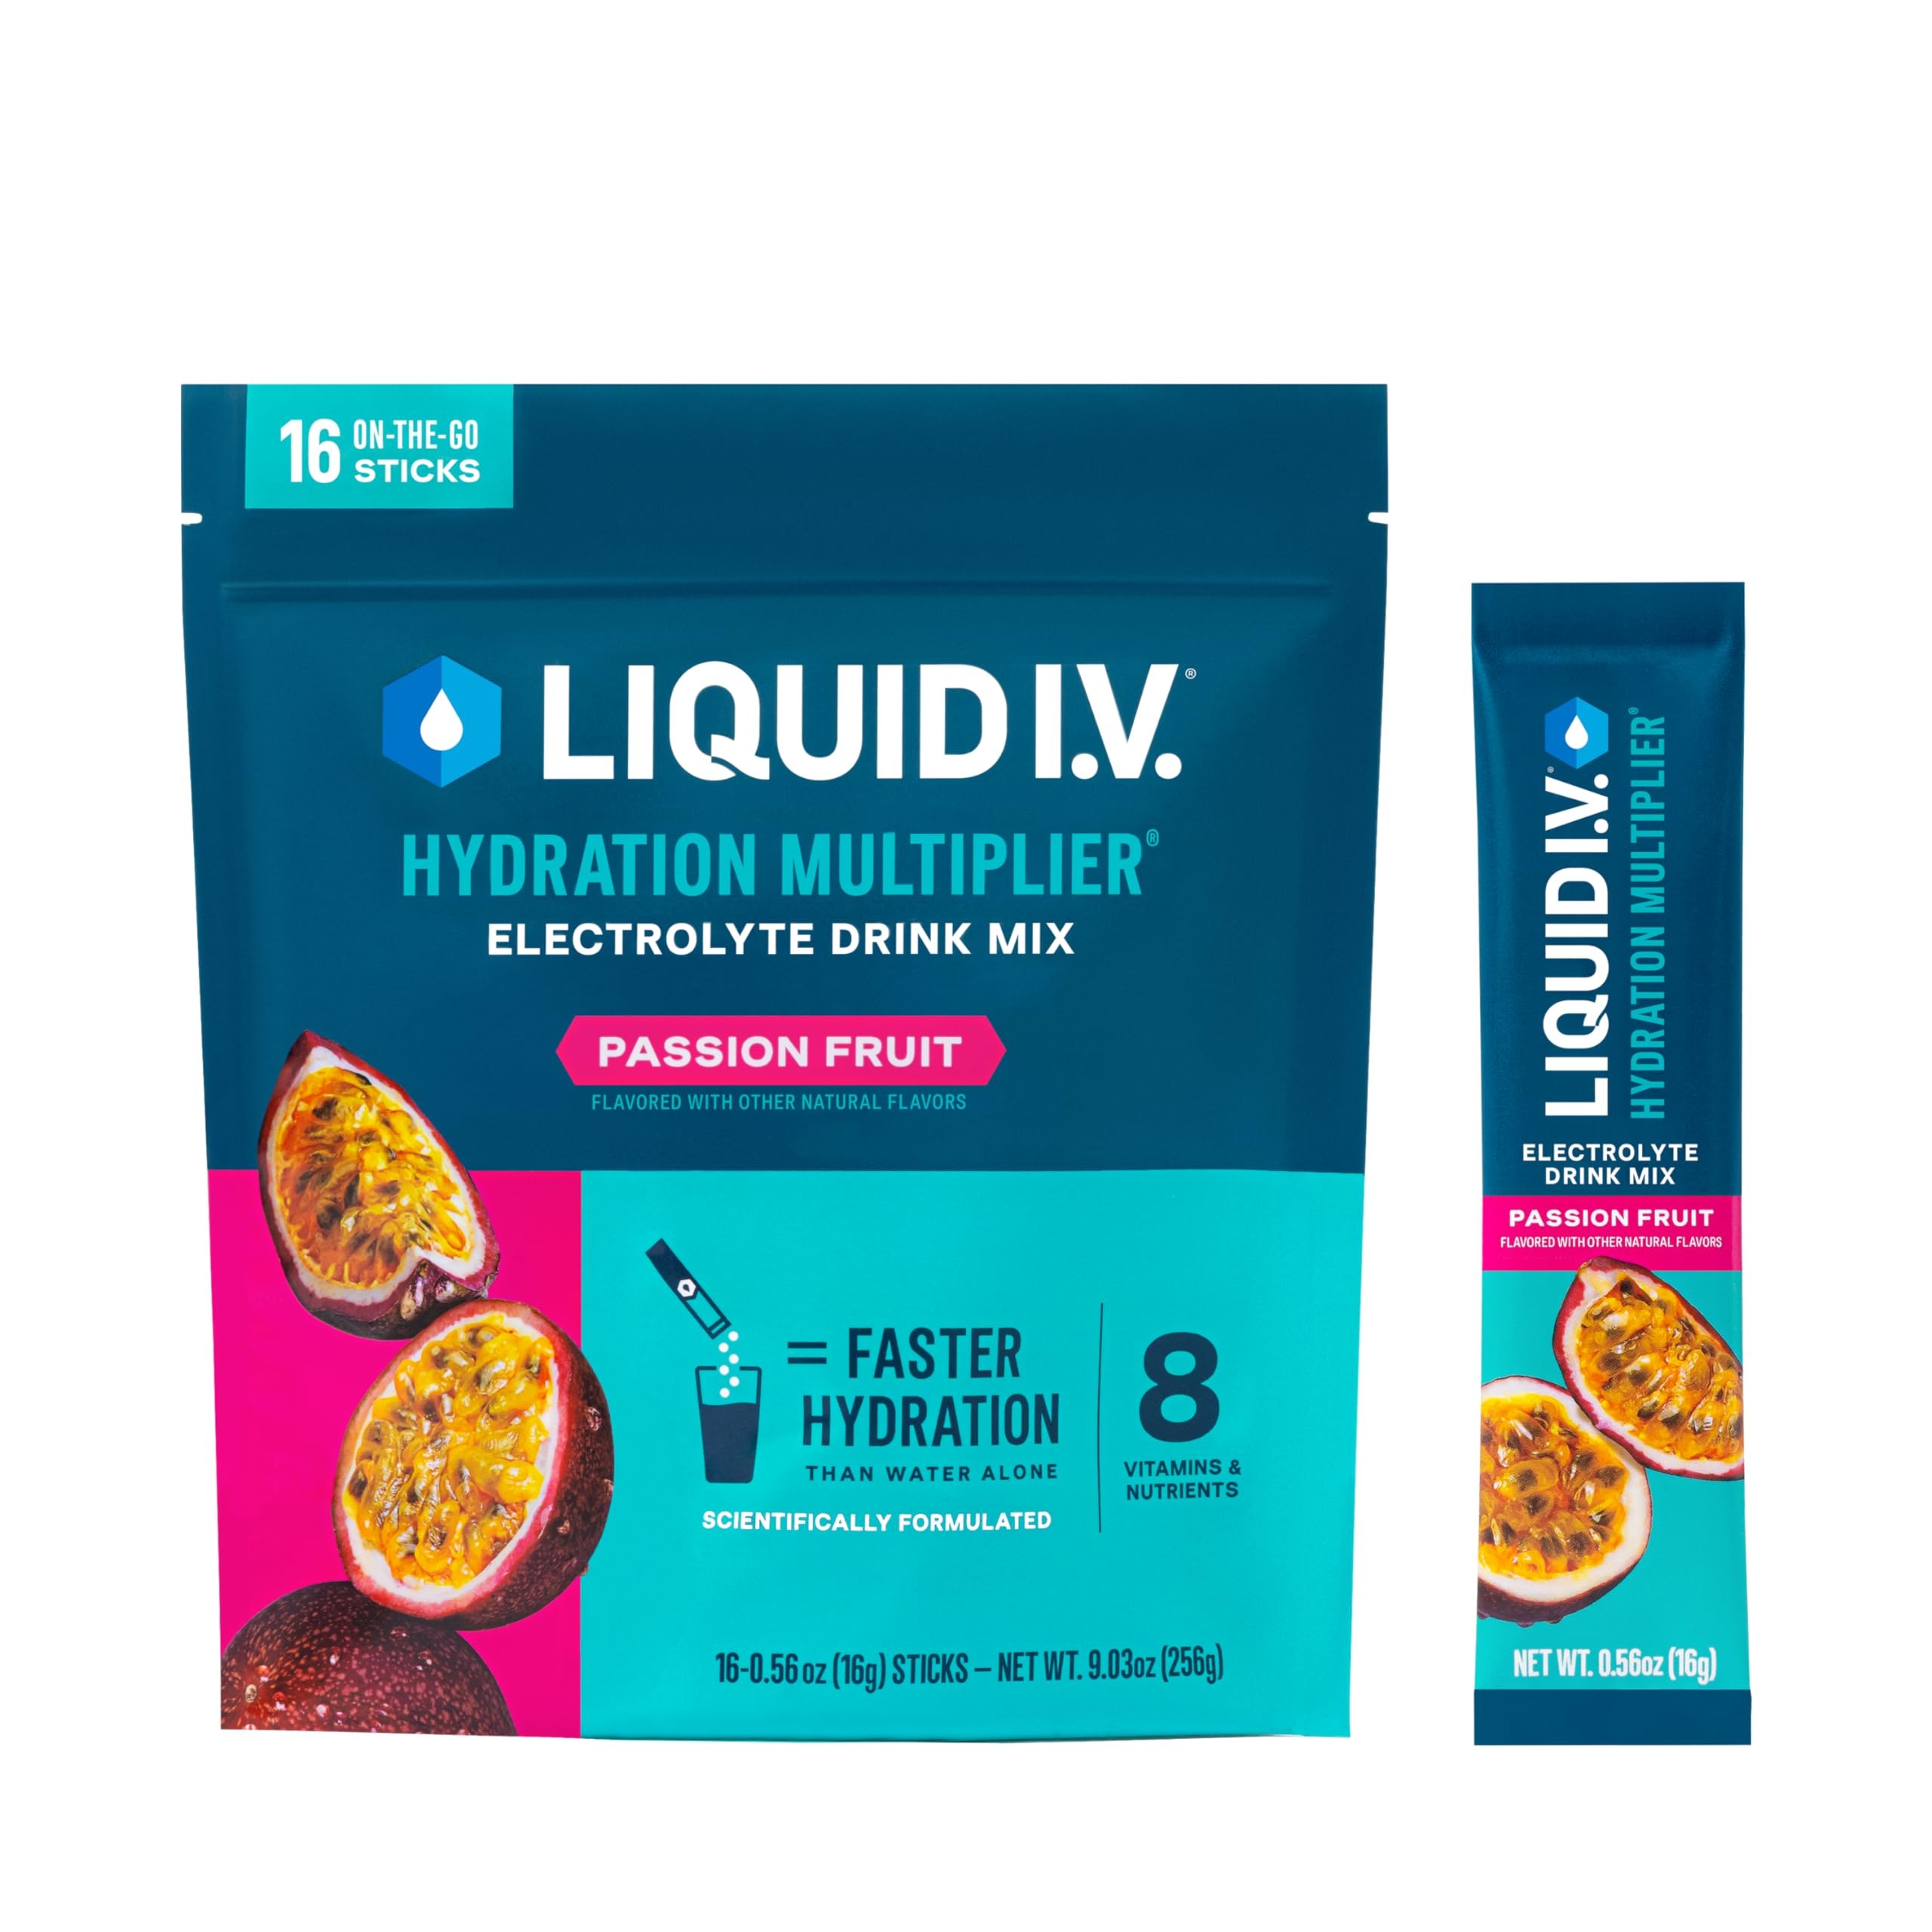
Item Name: Liquid I.V.® Hydration Multiplier - Passion Fruit | Electrolyte Powder Drink Mix | 1 Pack (16 Servings)
Bullet Point 1: HYDRATION MIX: A great-tasting, non-GMO electrolyte drink mix that delivers hydration faster than water alone.
Bullet Point 2: GREAT TASTE: Passion Fruit flavor is inspired by the Hawaiian lilikoi, with notes of honey, melon, and berry.
Bullet Point 3: SCIENCE-BACKED FORMULA: Powered by LIV HYDRASCIENCE, Liquid I.V. is designed with an optimized ratio of electrolytes and clinically tested nutrients.
Bullet Point 4: EXTRAORDINARY HYDRATION: Hydration Multiplier has 3x the electrolytes of the leading sports drink, and 8 vitamins and nutrients. It contains 100% of the daily value of 4 B vitamins: B3, B5, B6 and B12. Gluten-free, soy-free, and dairy-free.
Bullet Point 5: CONVENIENCE: Single-serving, travel-friendly packets are easy to enjoy on the go. Pour one easy-to-open packet into 16 oz of water, mix or shake, and hydrate.
Bullet Point 6: HYDRATION AID: Since 2015, we have donated over 55 million servings of Liquid I.V. to those in need around the globe, and donate over 1% of our revenue to our Impact programs.
Product Description: Liquid I.V. Hydration Multiplier - Passion Fruit - Hydration Powder Packets | Electrolyte Drink Mix | Easy Open Single-Serving Stick | Non-GMO | 16 Sticks.
Value: 9.03
Unit: Ounce

Price: 19.99